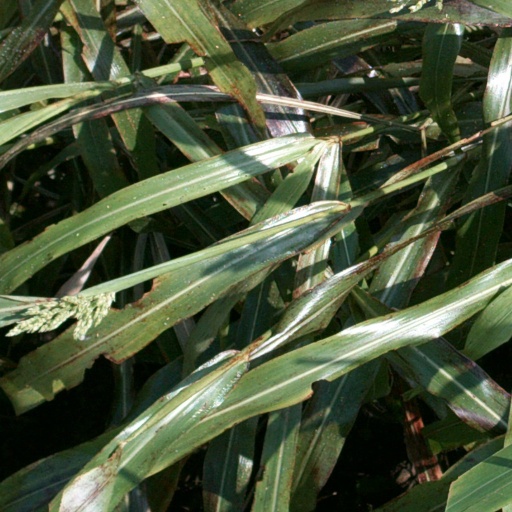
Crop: sorghum